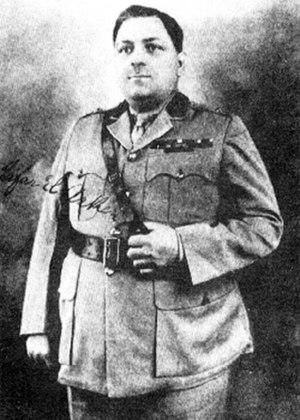
Jafar al-Askari est un homme politique irakien qui a servi deux fois comme Premier ministre. Du 22 novembre 1923 au 3 août 1924, et du 21 novembre 1926 au 31 décembre 1927.